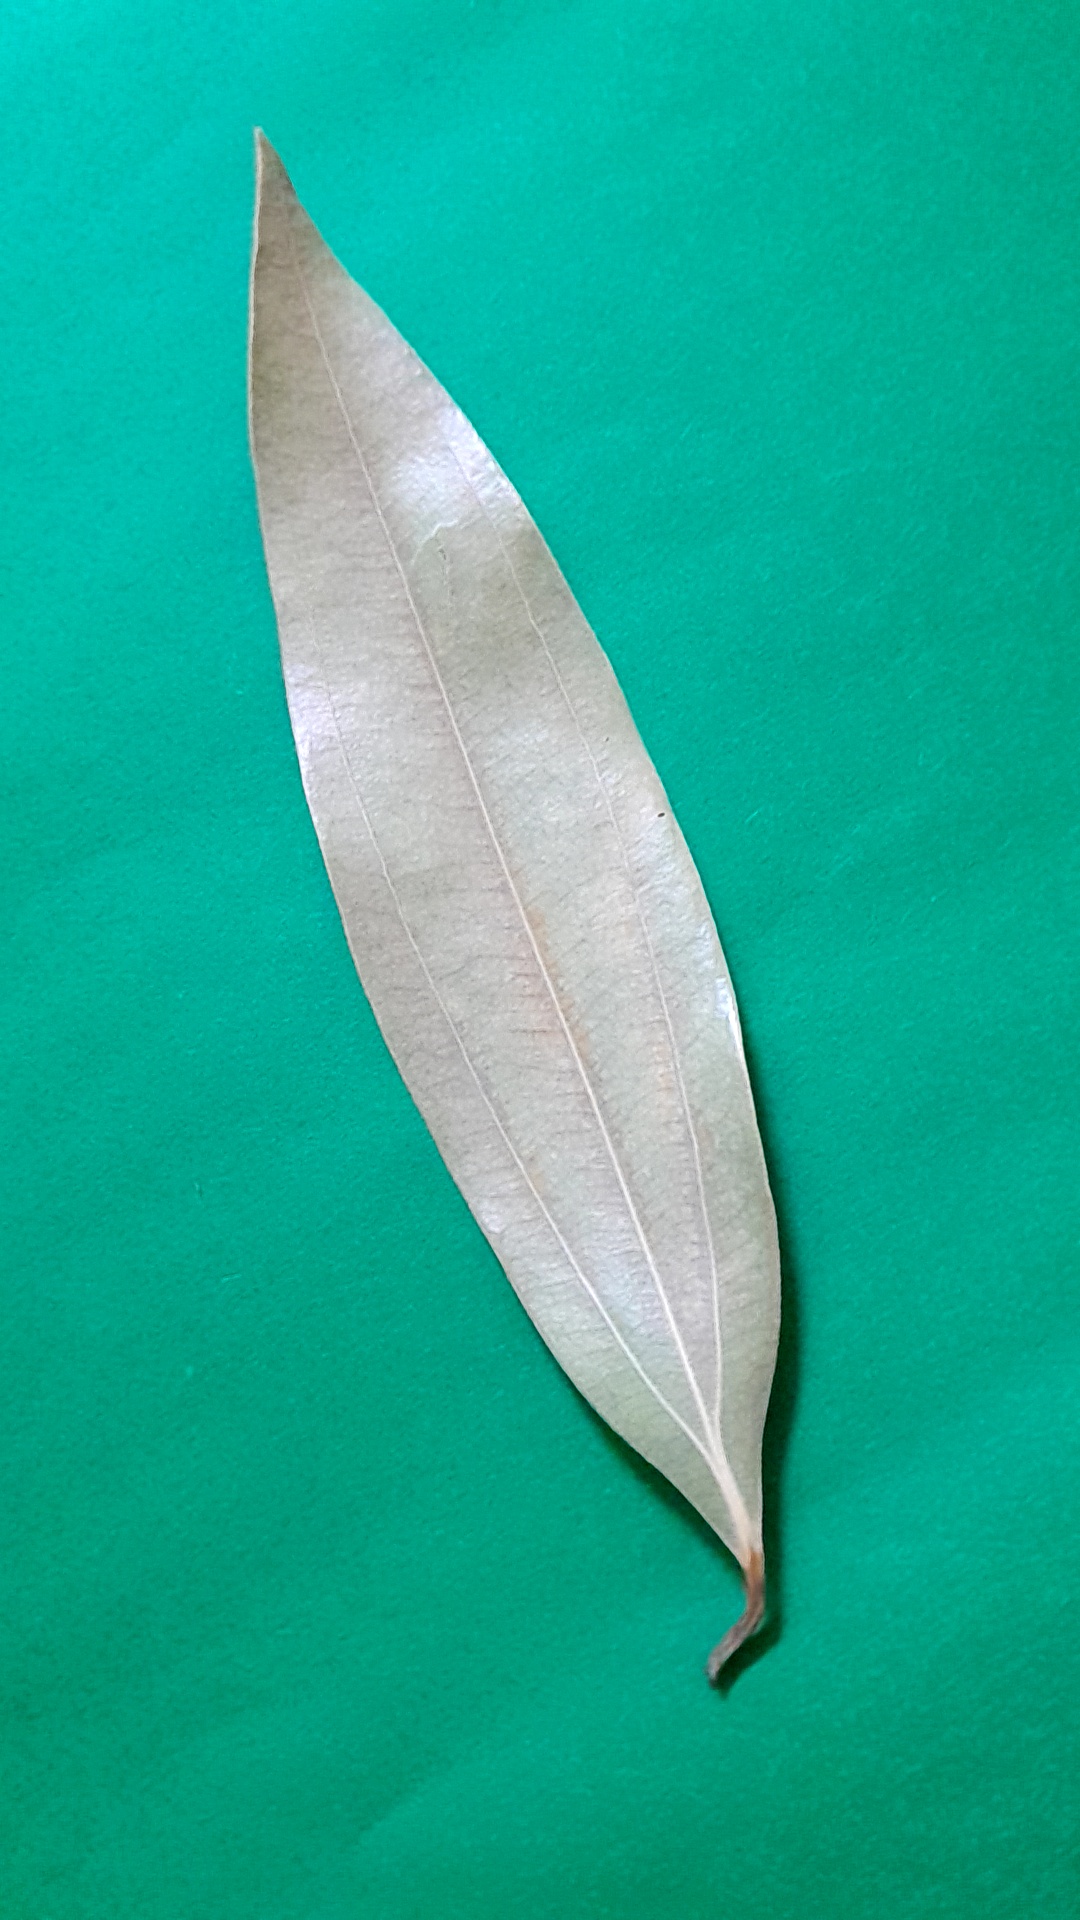
Label: Dry Leaf